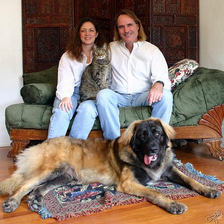
Species: dog
Breed: leonberger